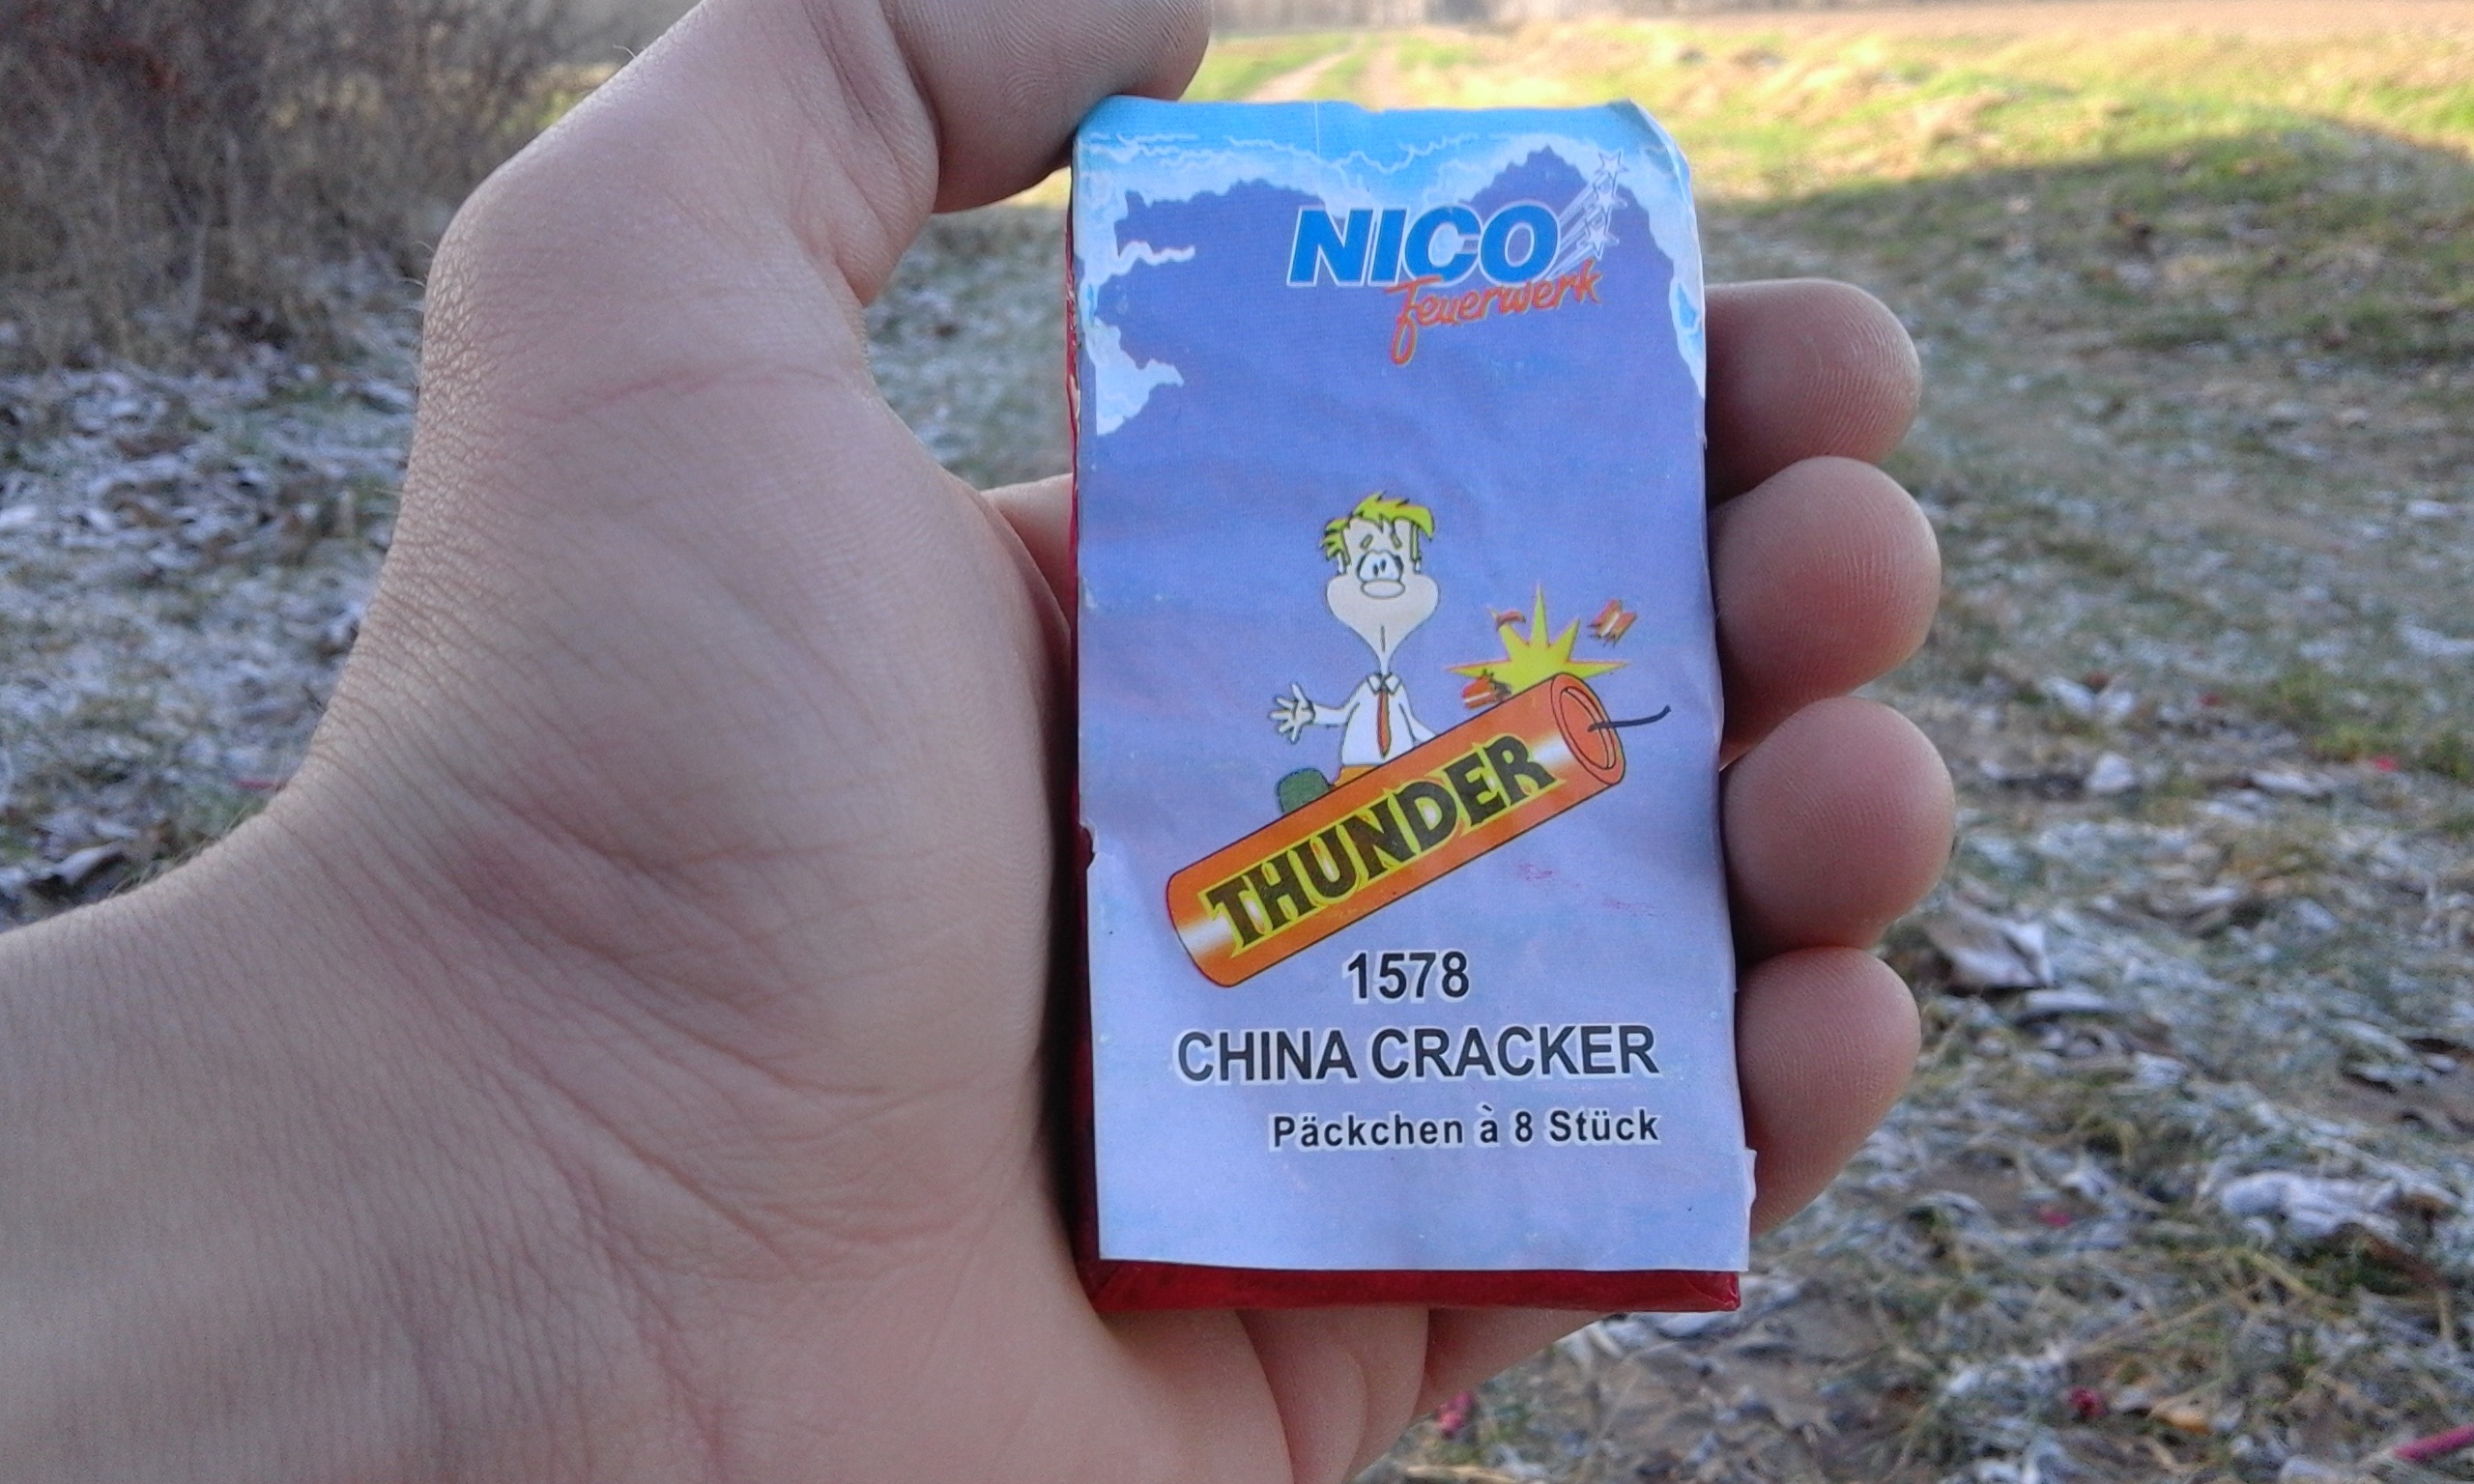
hand, finger, box, nail, pyrotechnics, product, fireworks, pyro, china cracker